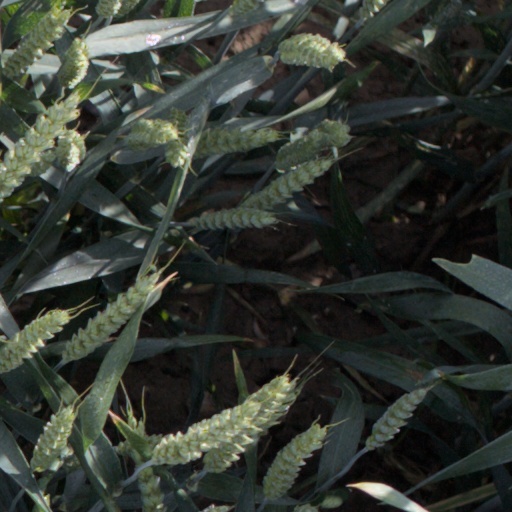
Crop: wheat